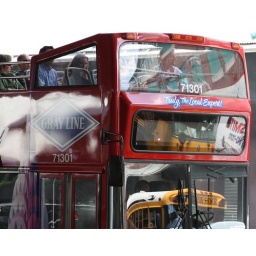
A school bus is seen reflected in the window of a Grayline tourist bus in New York City.